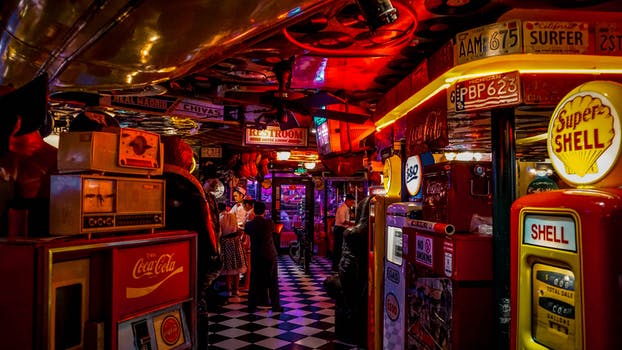
Label: No Watermark